Ismail Abdul Rahman

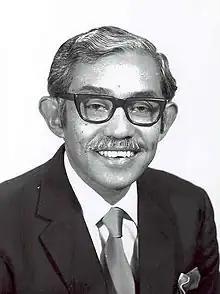
Official portrait, pre-1963.

Ismail bin Abdul Rahman (4 November 1915 – 2 August 1973) was a Malaysian politician who served as the second Deputy Prime Minister of Malaysia from September 1970 to his death in August 1973. A member of the United Malays National Organisation (UMNO), he previously held several ministerial posts.